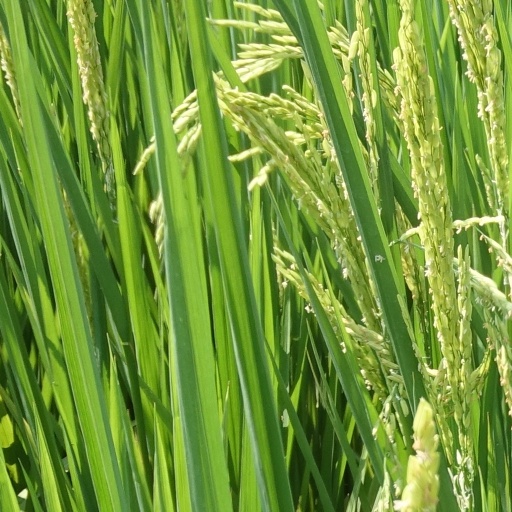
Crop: rice